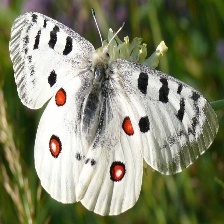
Species: APPOLLO